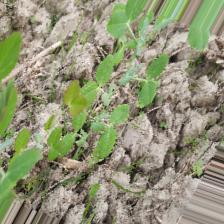
Label: Normal